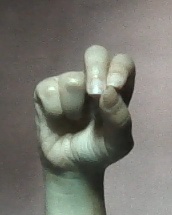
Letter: gaaf